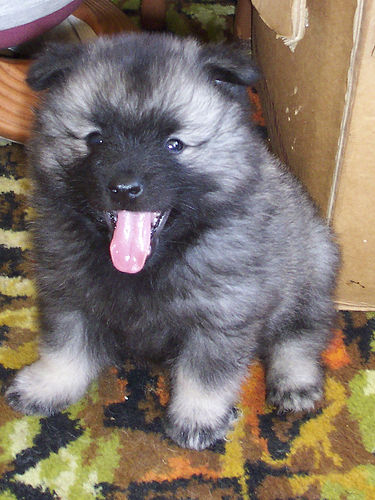
Breed: keeshond